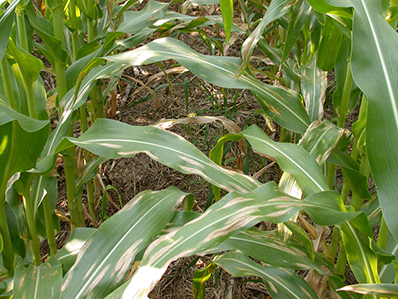
Labels: Corn leaf blight, Corn leaf blight, Corn leaf blight, Corn leaf blight